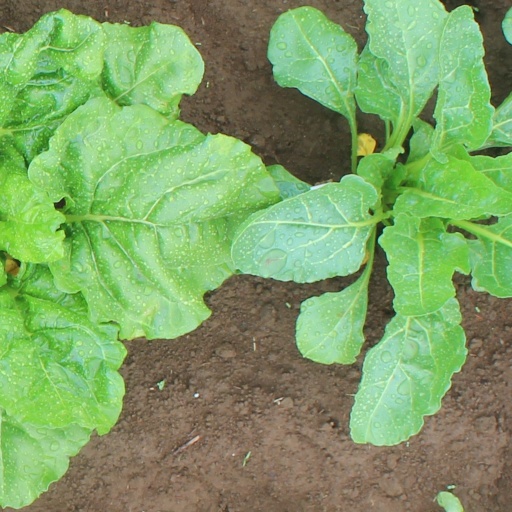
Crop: sugar beet